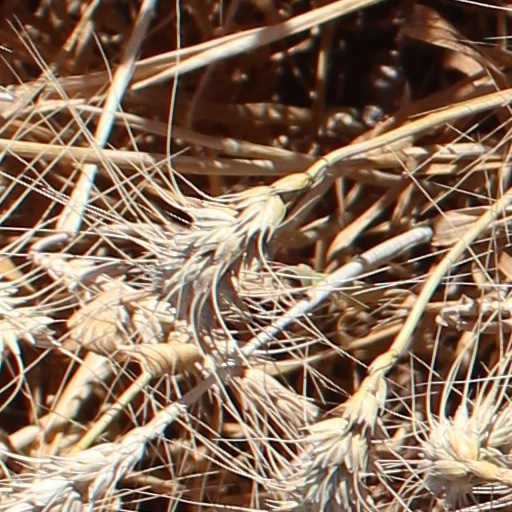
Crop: wheat